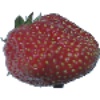
Label: strawberry_wedge